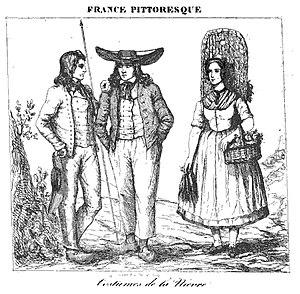
Costumes de la Nièvre.
Les Bourguignons sont les habitants de la Bourgogne. Sur le plan migratoire, ils constituent un peuple originaire de cette région et sont par ailleurs une part du peuple français.
Les Nivernais sont les habitants du Nivernais, une province de France disparue en 1790 qui correspond approximativement au département de la Nièvre, territoire dans lequel les habitants continuent d'être appelés Nivernais.